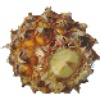
Label: Pineapple Mini 1